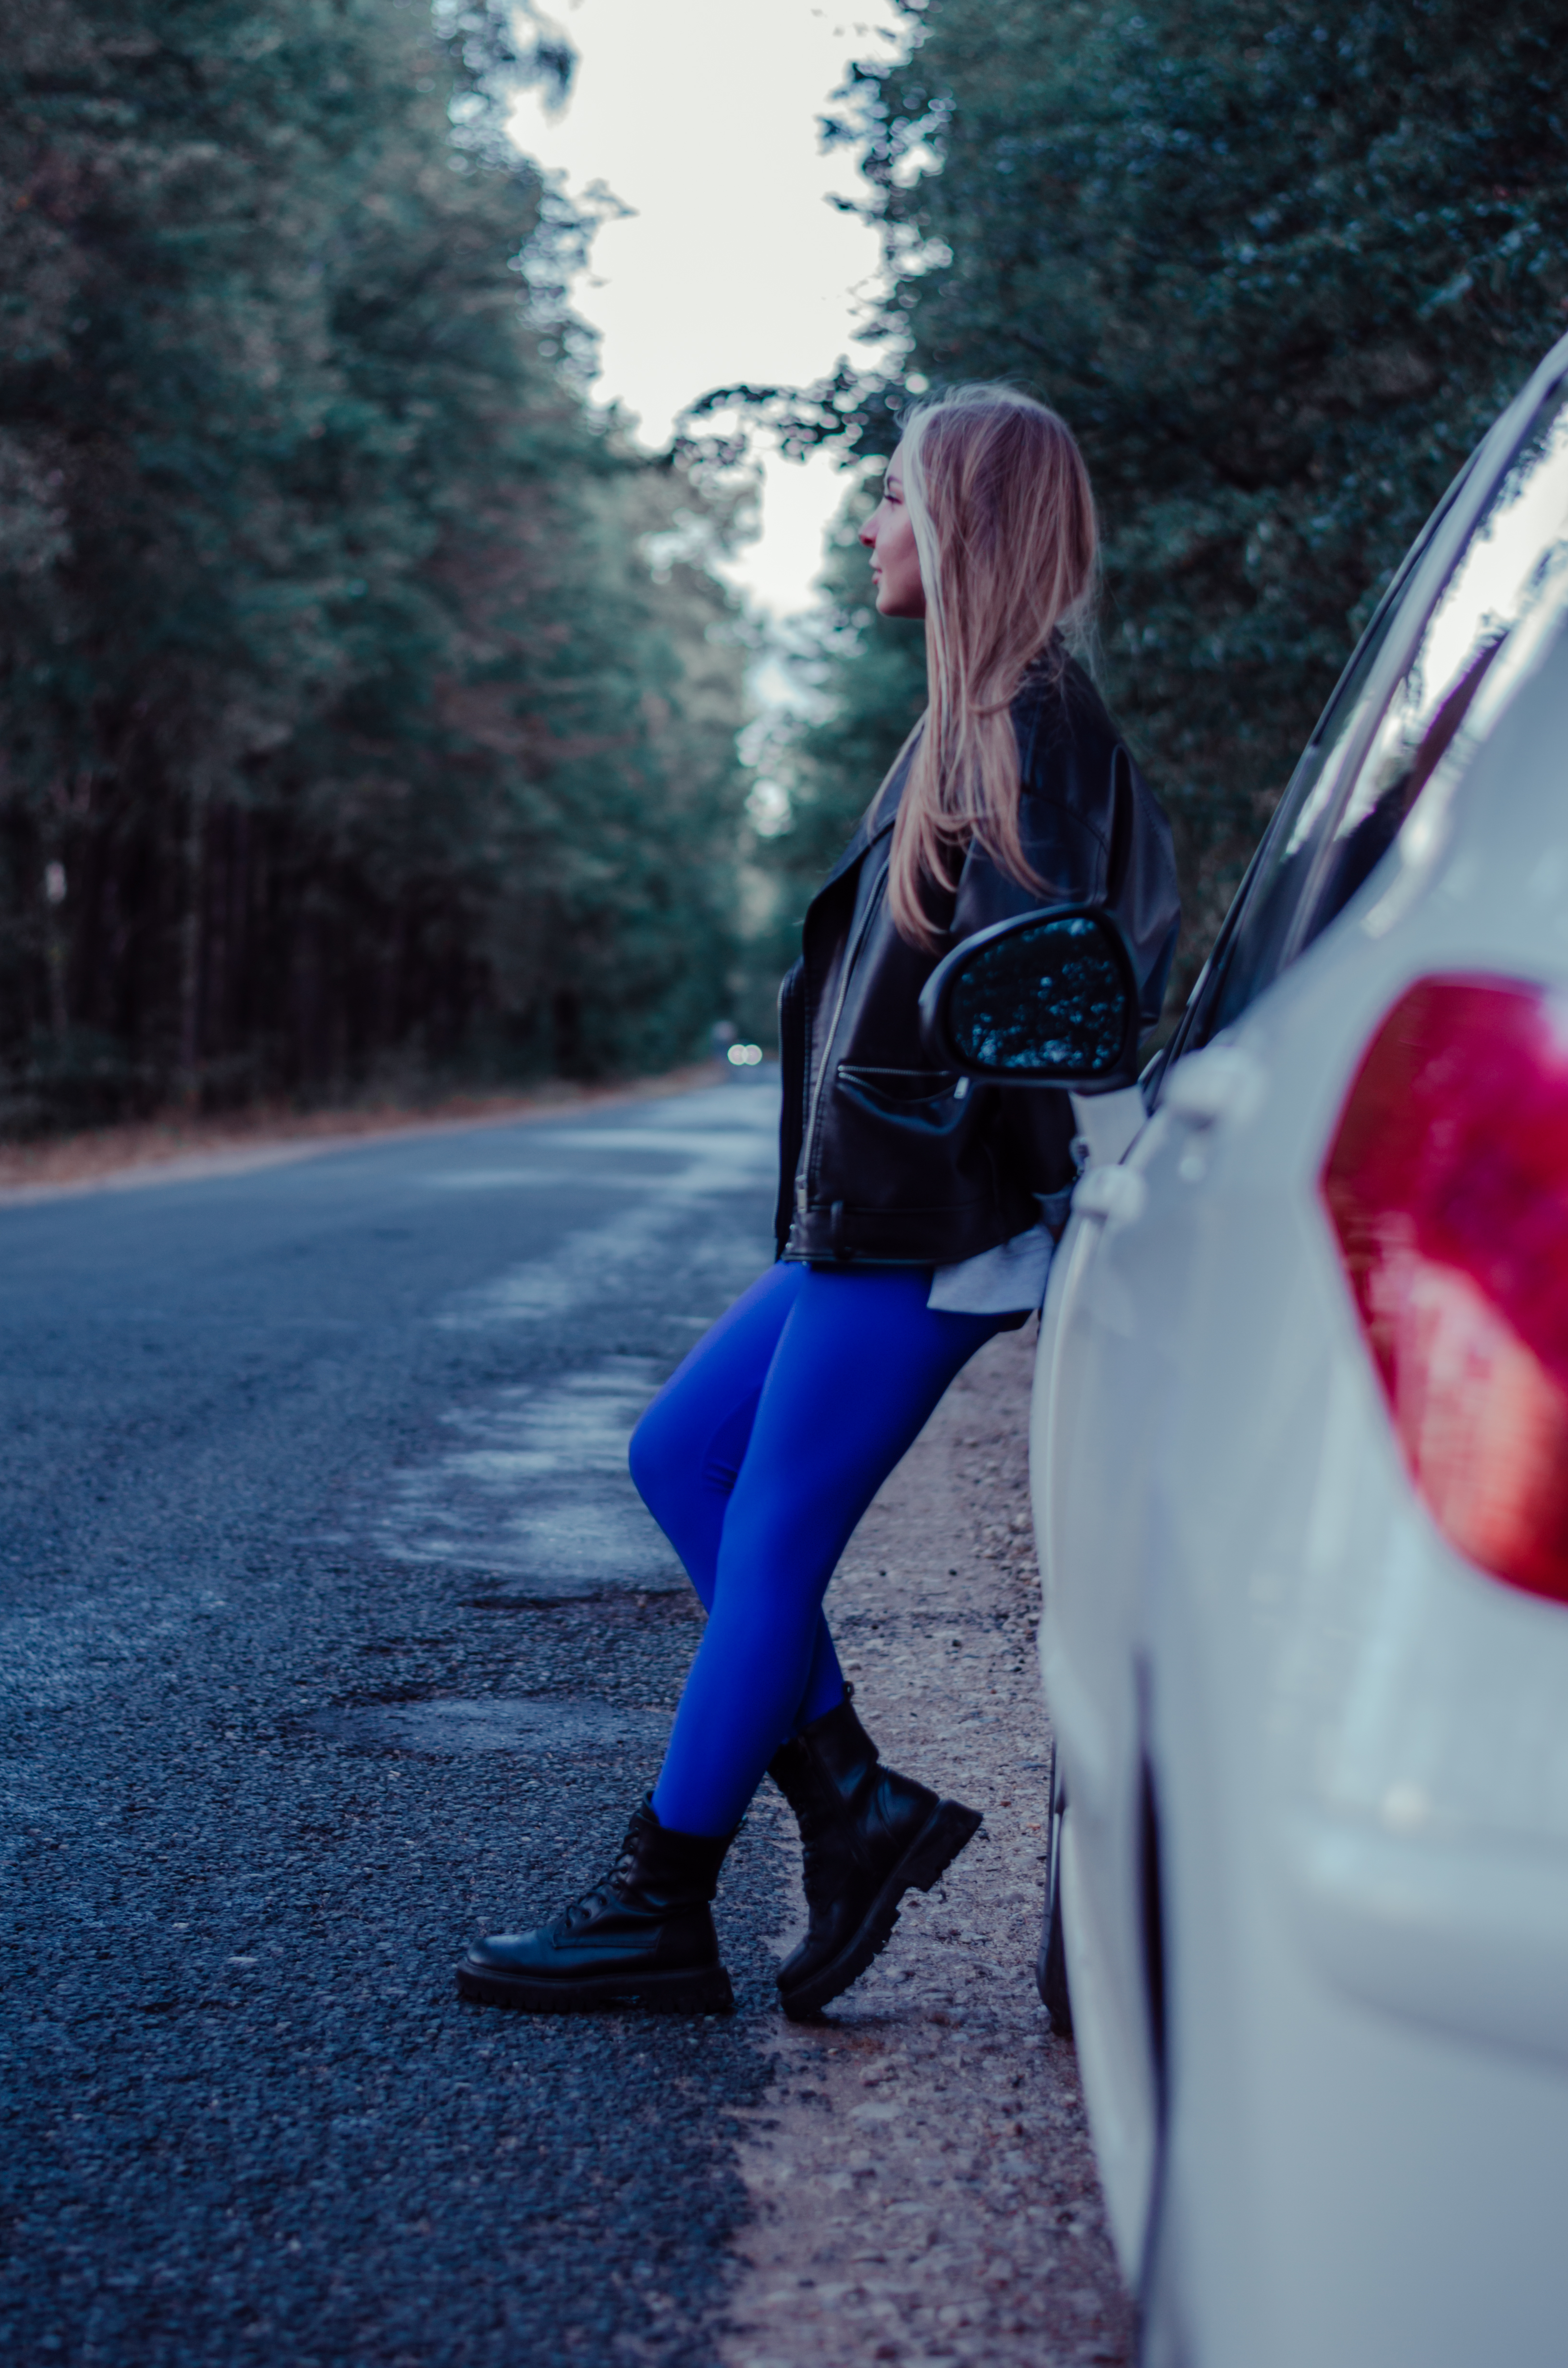
girl, forest, footwear, plant, vehicle, car, automotive lighting, hood, automotive tire, tree, automotive design, vehicle door, automotive exterior, fender, rolling, personal luxury car, eyewear, grass, motor vehicle, Tints and shades, rim, electric blue, road, human leg, blond, automotive wheel system, bumper, landscape, auto part, family car, sportswear, mid size car, luxury vehicle, brown hair, performance car, boot, winter, automotive window part, street, compact car, city car, photo shoot, recreation